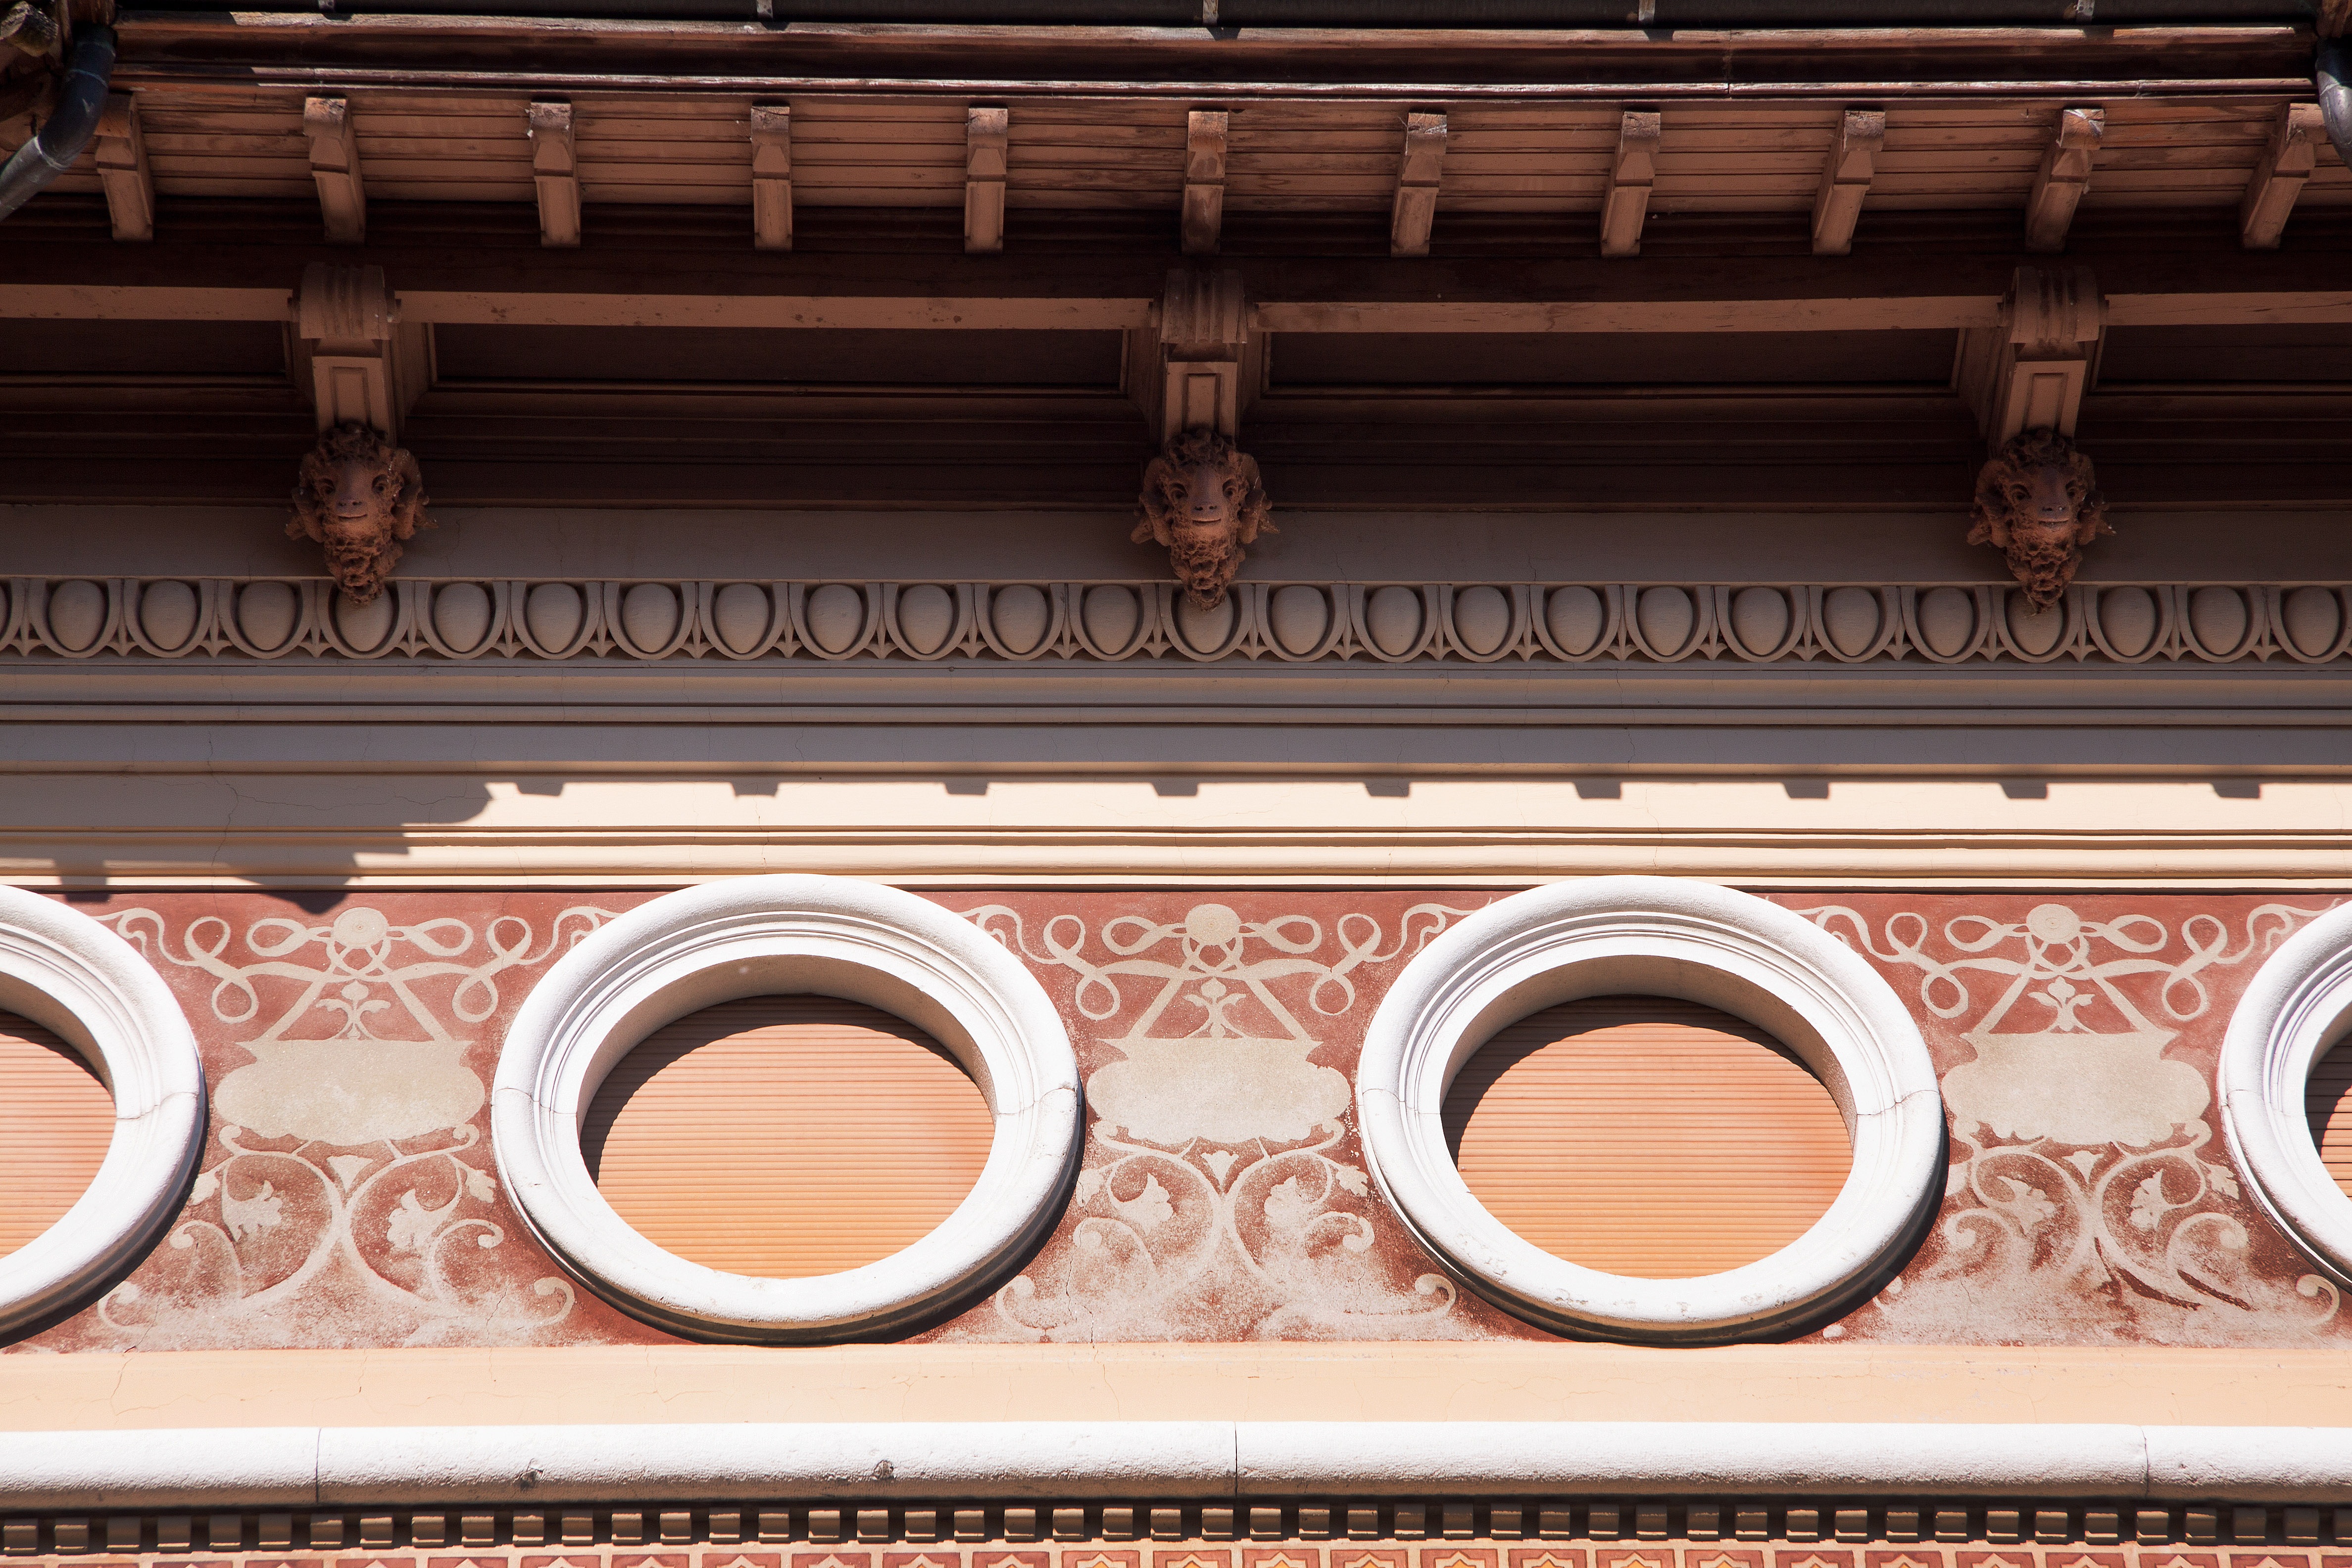
architecture, structure, wood, villa, plastic, italy, room, material, ornament, interior design, frieze, horizontal, linear, classic, palazzo, style element, fries band, eggs rod, aries heads